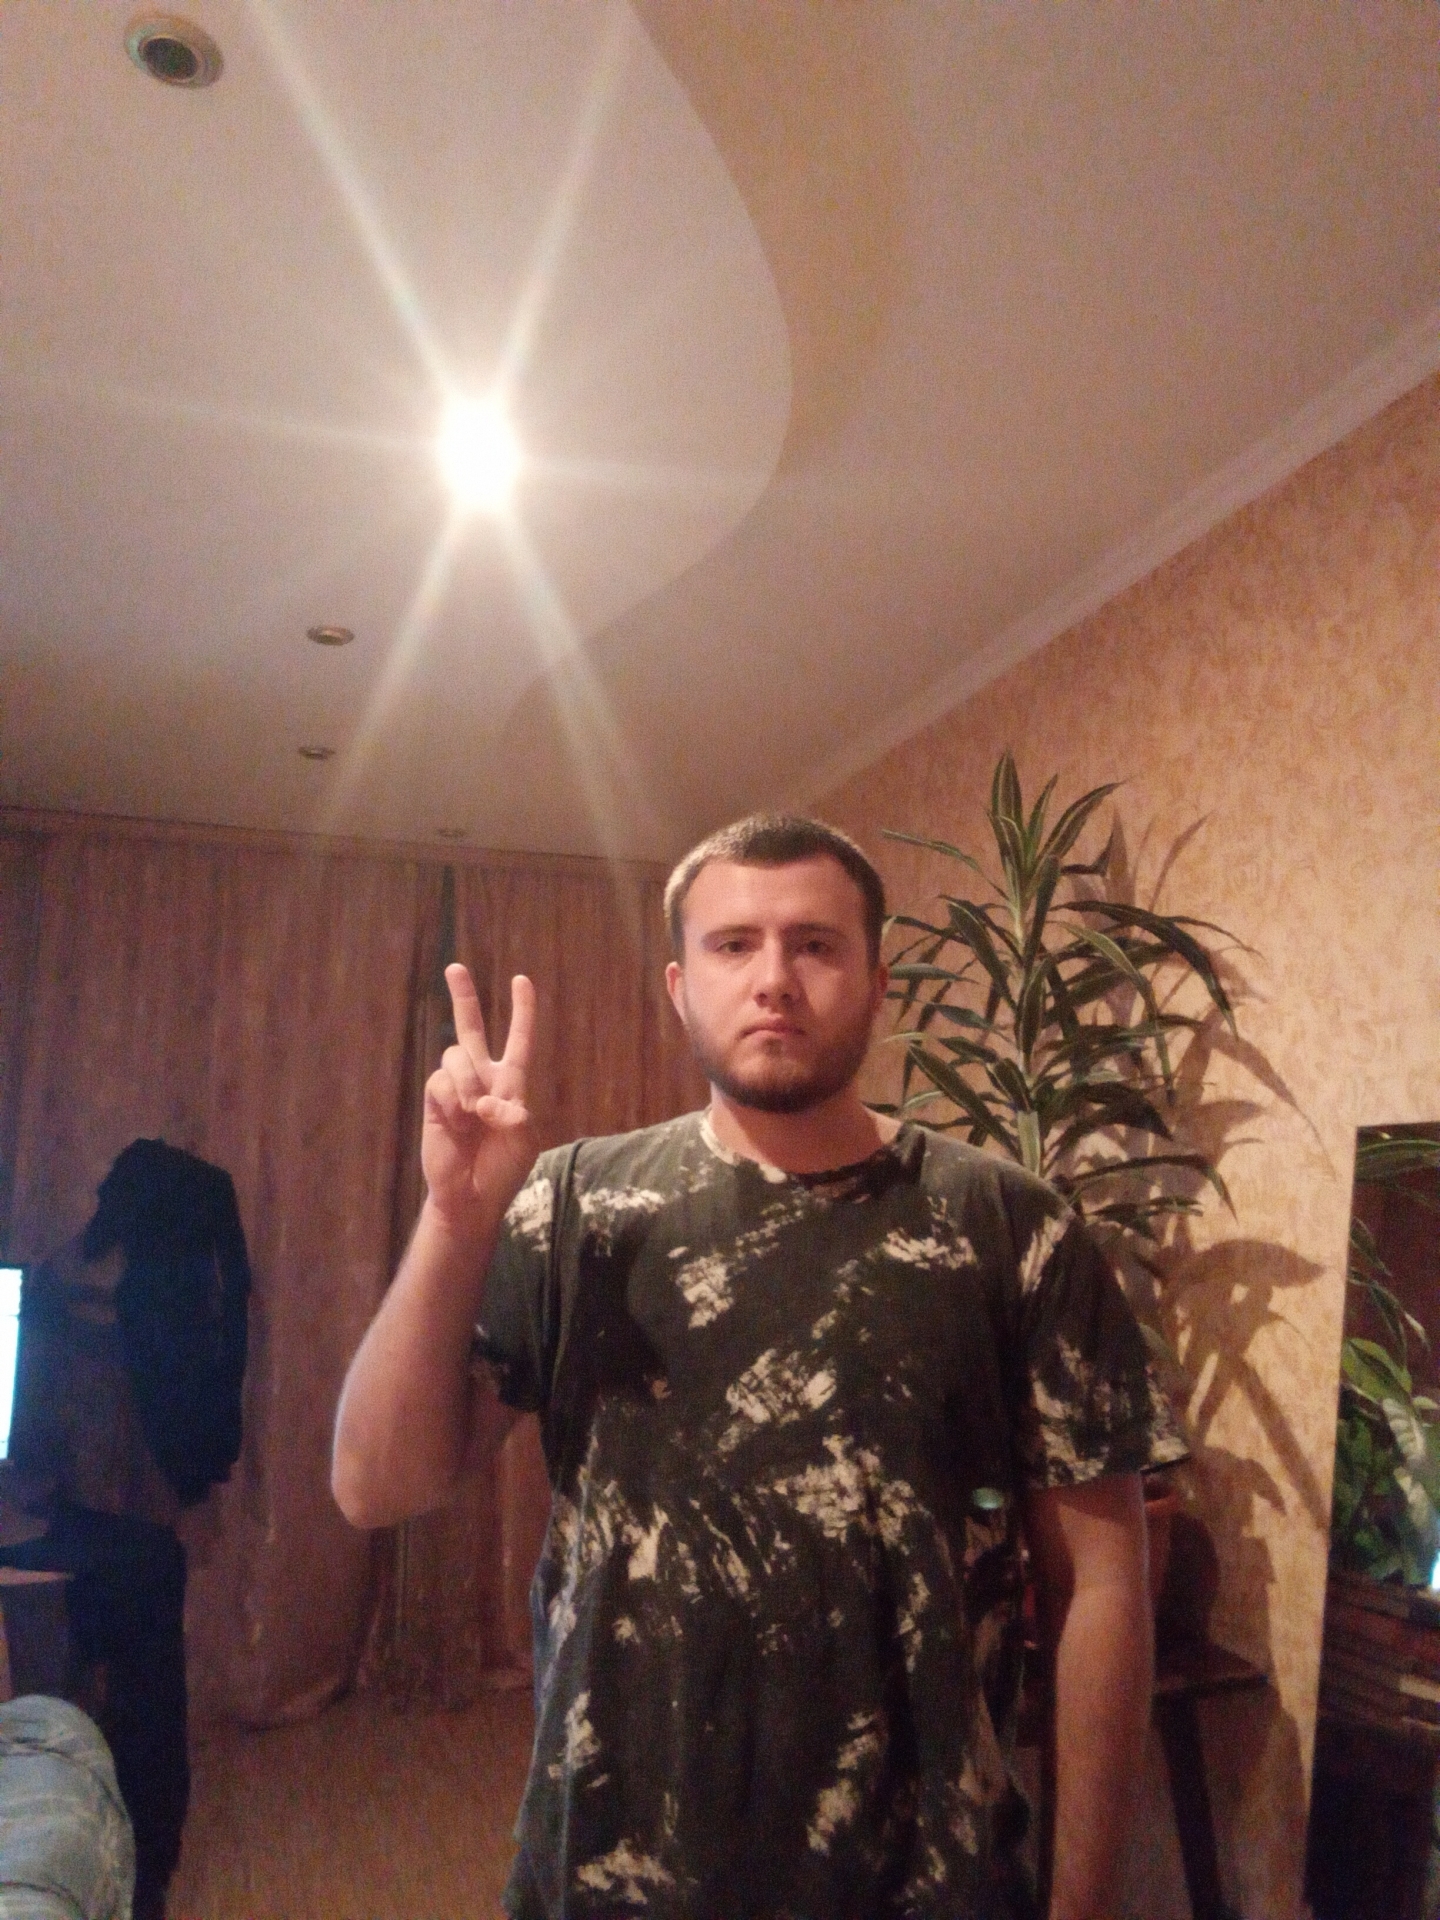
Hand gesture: peace